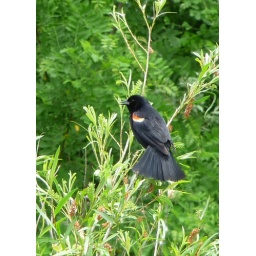
Red-winged blackbird in the boat launch area